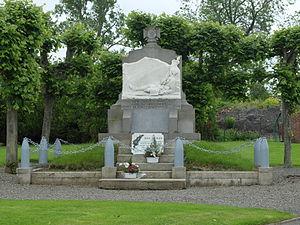
Vue du monument aux morts de Lagnicourt-Marcel.
Lagnicourt-Marcel est une commune française située dans le département du Pas-de-Calais en région Hauts-de-France.